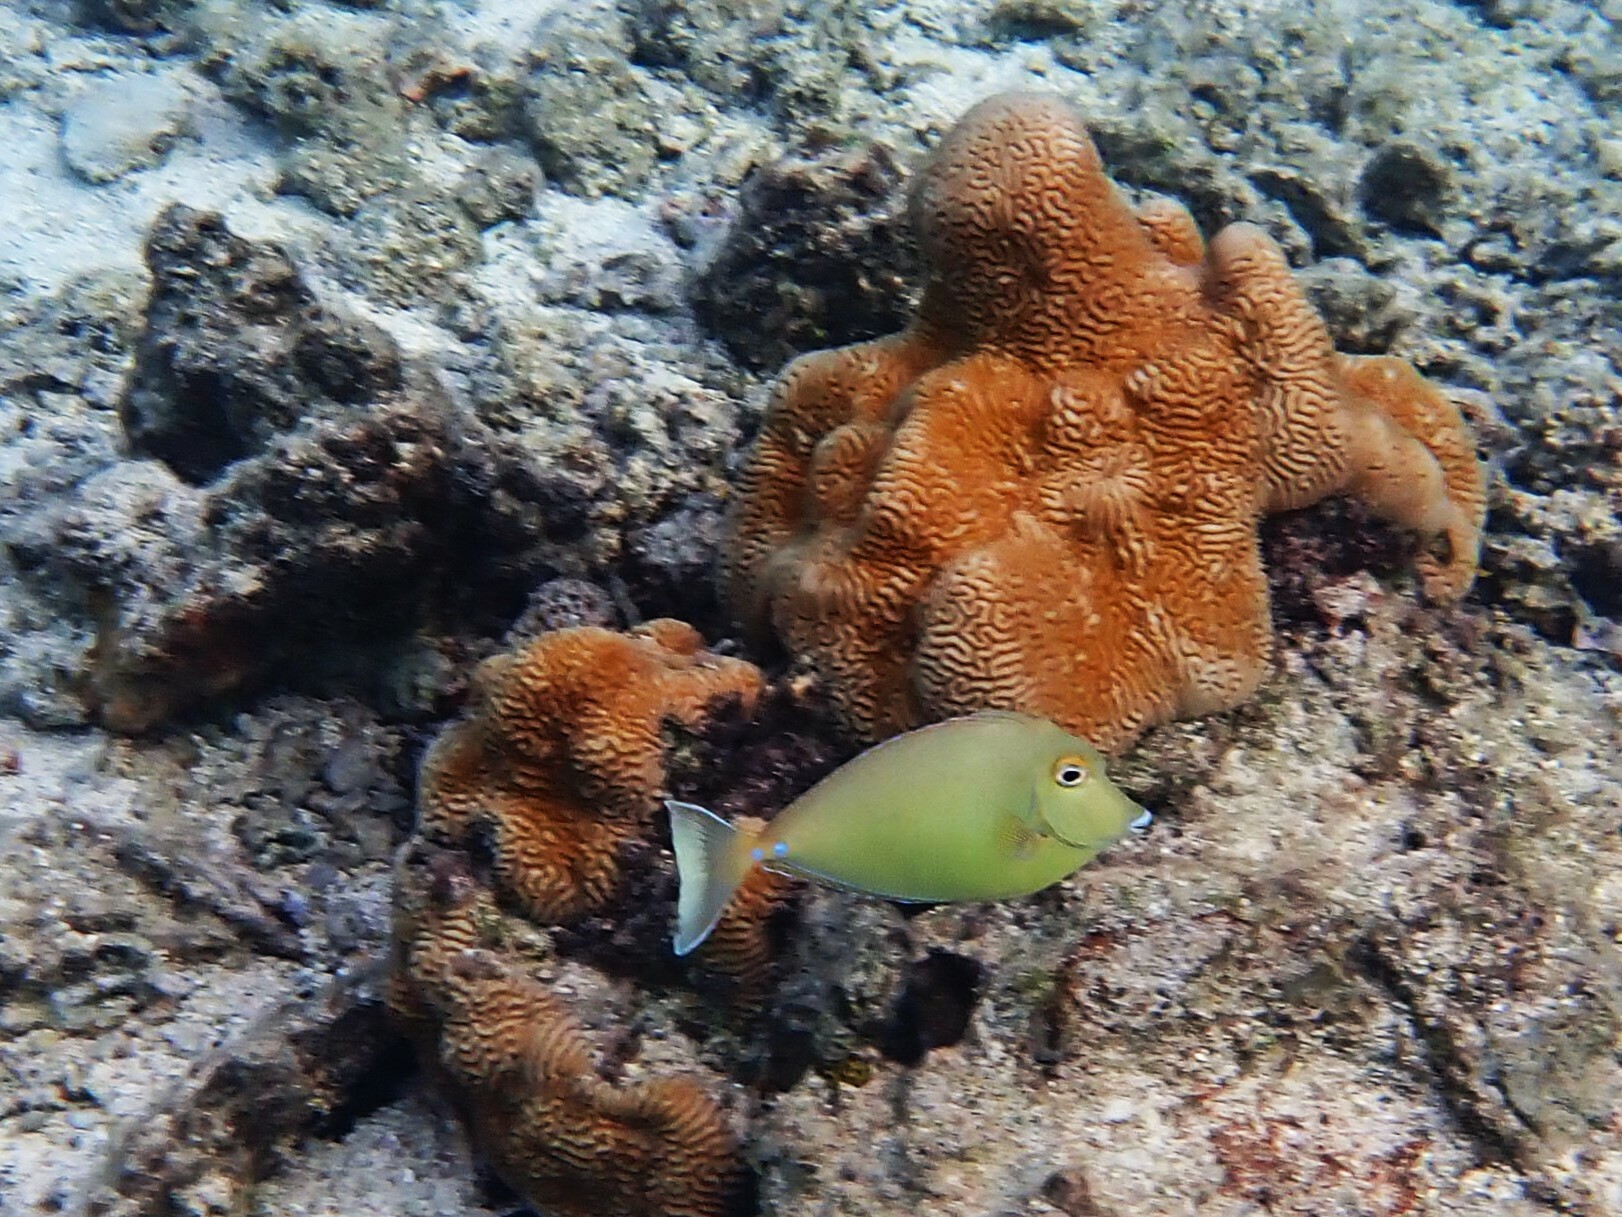
Naso unicornis (Bluespine Unicornfish)